Pannier Market, Torrington

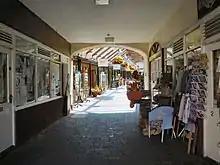
The Pannier Market

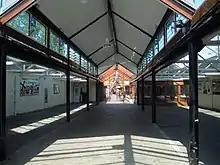
The Market Hall

Before 1842 market traders in Great Torrington had to set up their stalls in the streets while the butchers sold their meat in an open courtyard at the rear of the town hall known as 'the shambles'. To the left of the entrance can be seen the original table of tolls and rent. In 1842, £2,990 was raised and the present Market House and market were built where fresh farm produce, meat and fish could be sold. On its South Street frontage a hall was added with a gallery above the arch leading to the pannier market and market hall, reached by a narrow cobbled lane flanked by 12 small shops used as the pannier market. The hall was available for lectures and exhibitions and balls and concerts were also held here. In 1936 the hall became the public library until it relocated to its present site. The iron gates at the entrance to the market were made by a local blacksmith, Richard Baker. In 1892 the market hall roof was glazed.